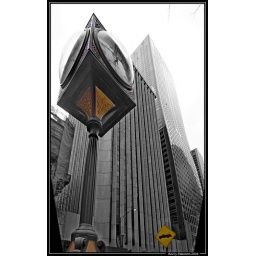
clock by the fire house